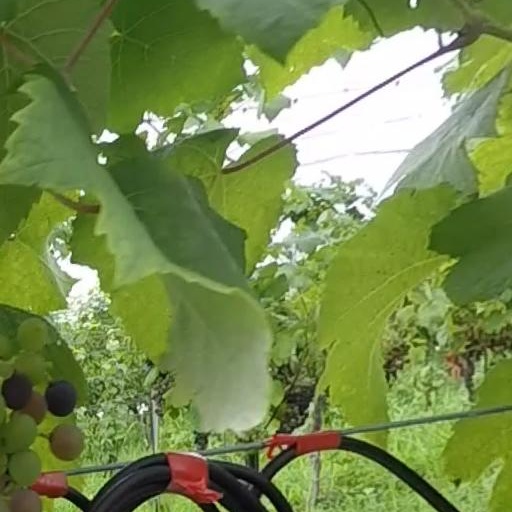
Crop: grape